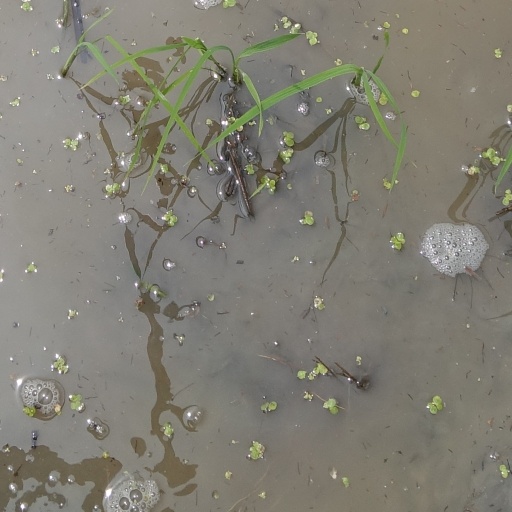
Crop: rice